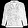
Label: Shirt